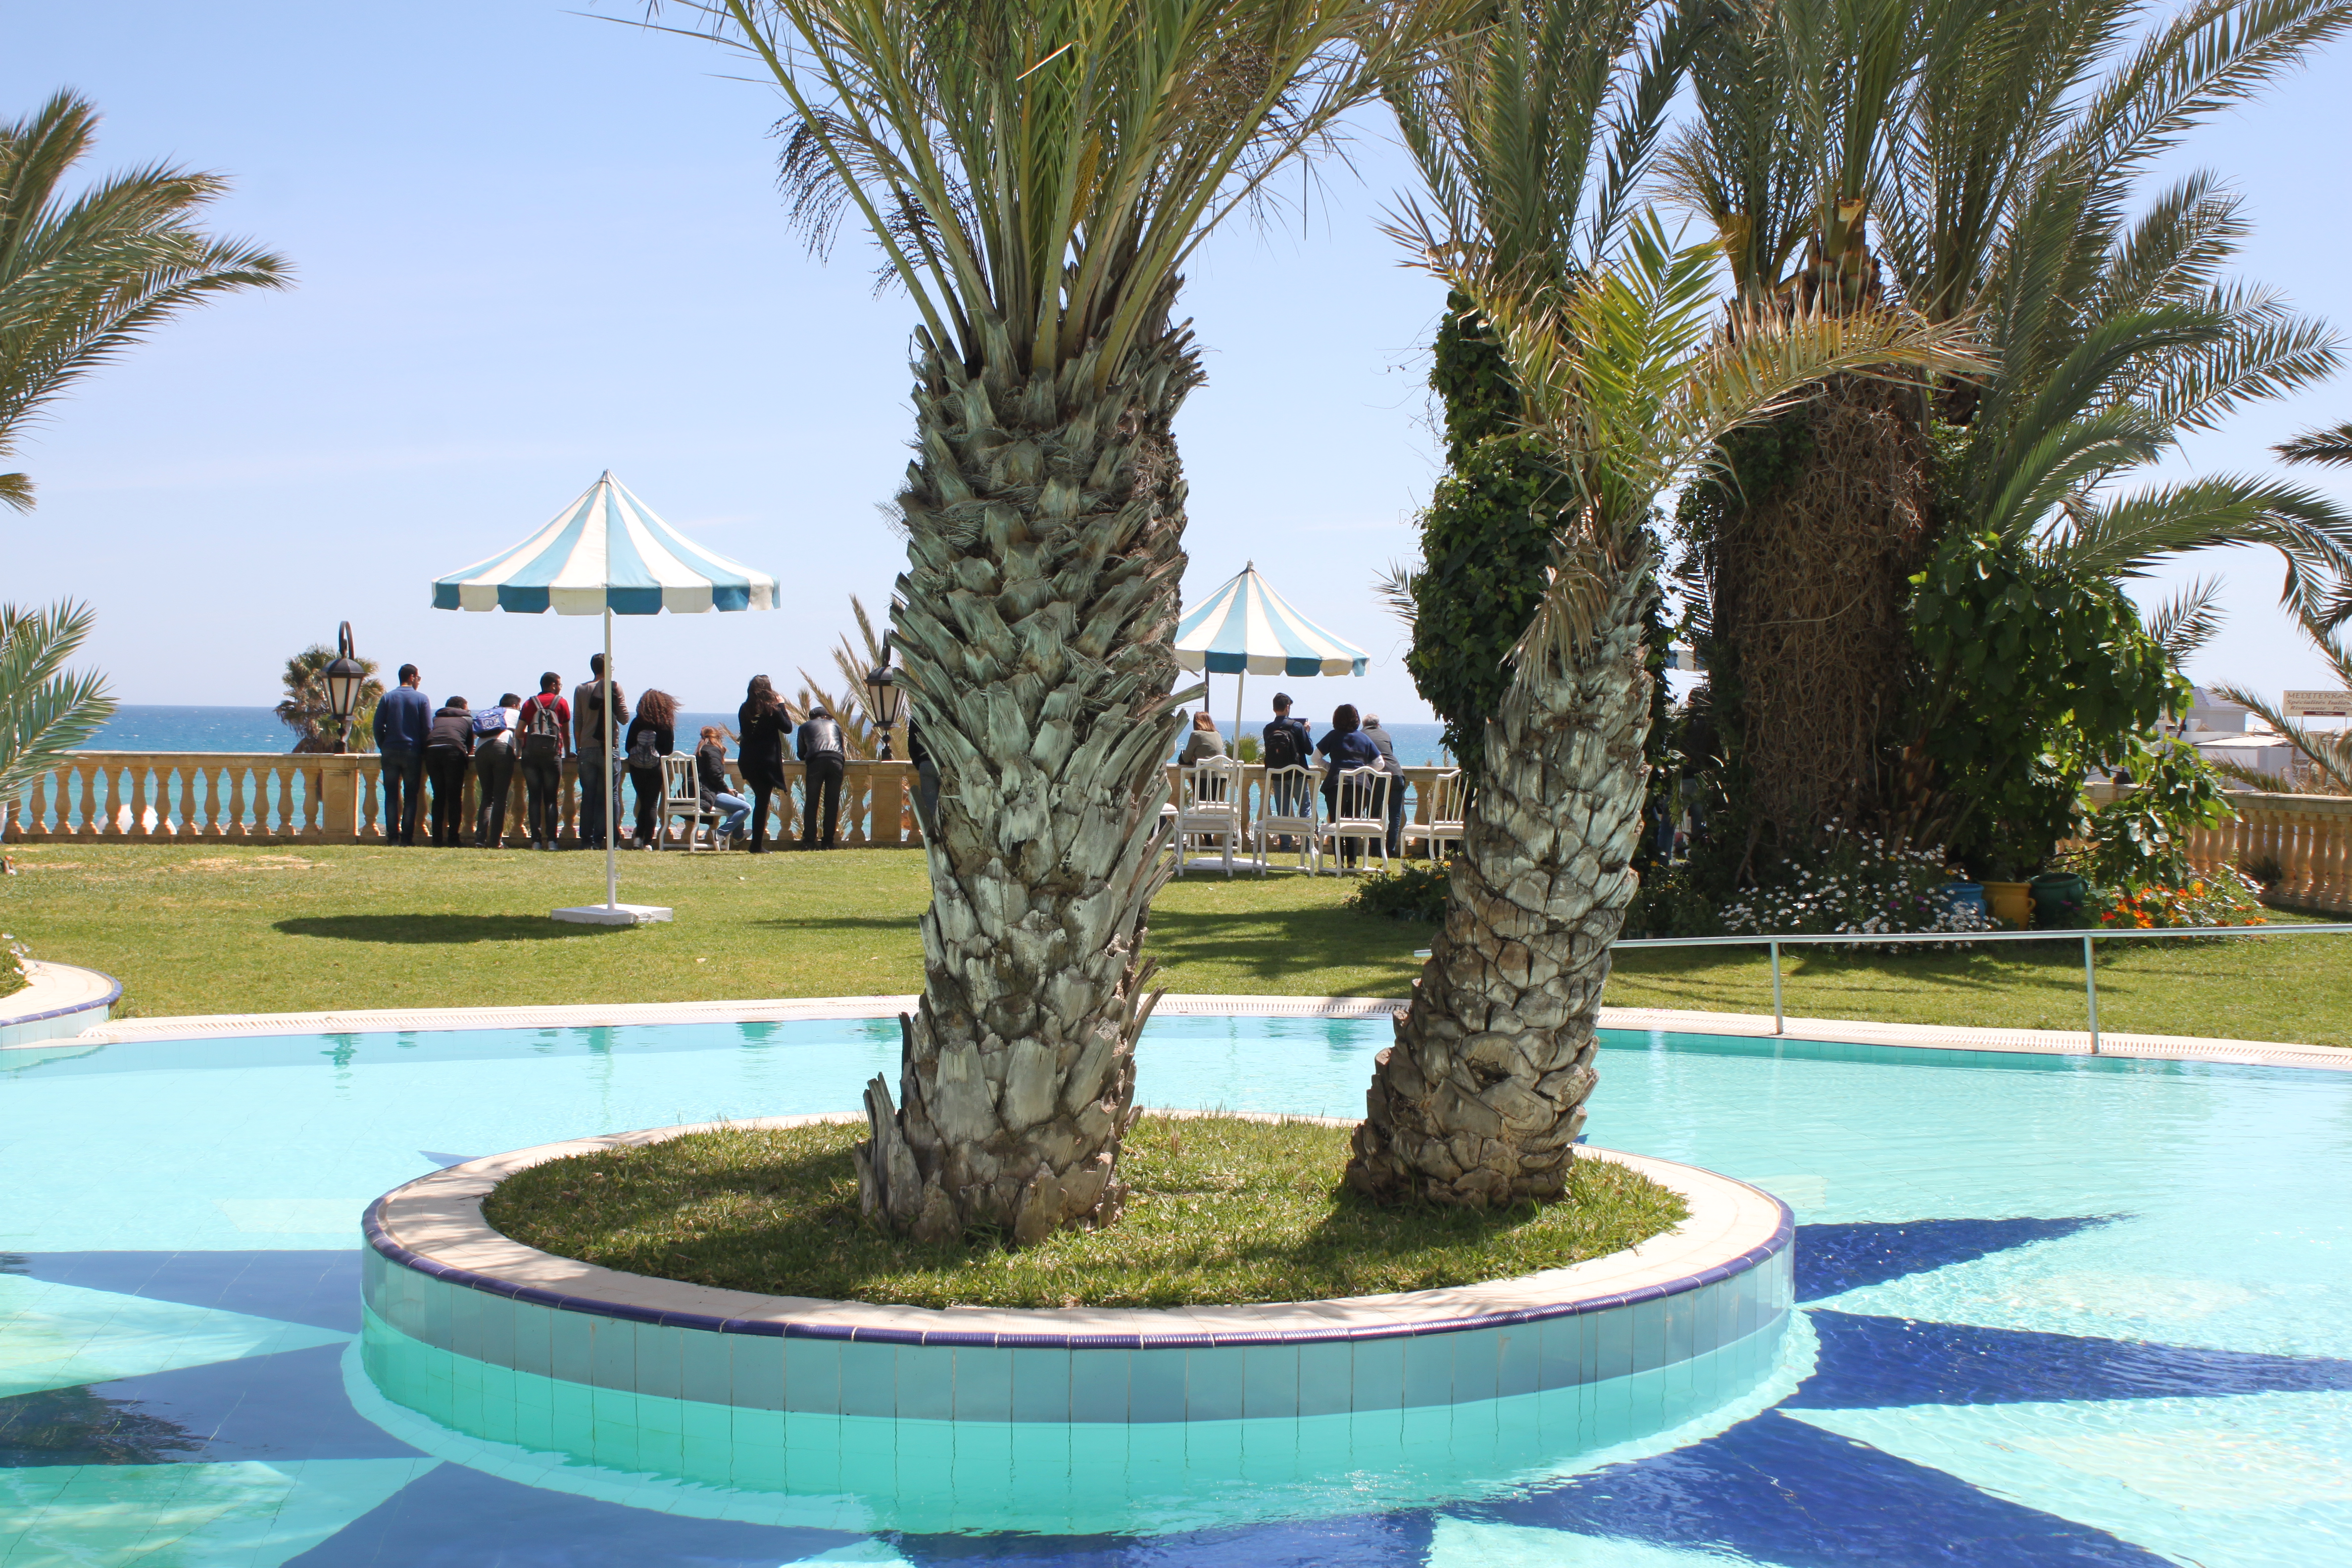
water, horizon, light, architecture, sky, skyline, night, view, building, city, skyscraper, urban, river, panorama, downtown, travel, dusk, evening, reflection, usa, america, office, landmark, harbor, blue, exterior, business, metropolitan, tourism, modern, new, scene, york, metropolis, geographical feature, human settlement, metropolitan area, property, arecales, palm tree, tree, resort, leisure, swimming pool, plant, estate, landscaping, recreation, landscape, reflecting pool, park, villa, hacienda, vacation, grass